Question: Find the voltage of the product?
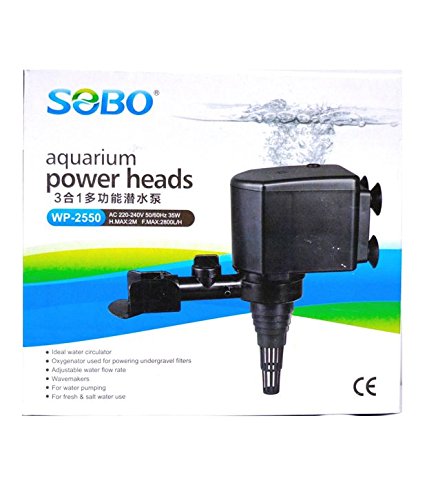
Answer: [220.0, 240.0] volt